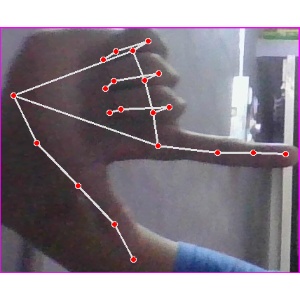
अक्षर: ख